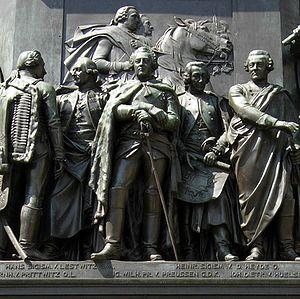
Le siège de Kolberg consiste en trois encerclement successifs de la ville de Kolberg en Poméranie, alors partie du royaume de Prusse, en 1758, 1760 et 1761 durant la guerre de Sept Ans. L'armée impériale russe obtient la capitulation de la ville le 16 décembre 1761.